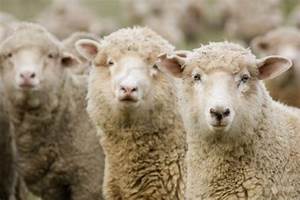
Label: sheep